Gene Strandness

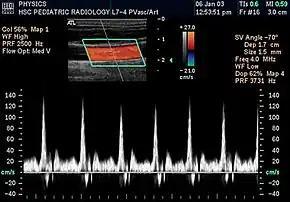
SpectralDopplerA

In the early 1960s, while a resident at the University of Washington Medical Center, Strandness became interested in, and recognized the importance of, vascular physiology and hemodynamics (the flow of blood). He envisioned the potential uses of Doppler ultrasound as a tool in the diagnosis of vascular disease, and upon completing his residency began his collaborations with bio-engineers Robert Rushmer, Dean Franklin and Donald Baker and their team at the University of Washington. Their research, and the equipment they developed were used in clinical trials that validated Strandness' thinking.